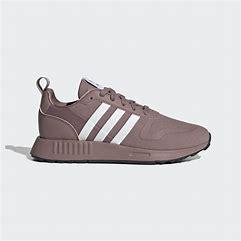
Brand: Adidas
Model: Multix